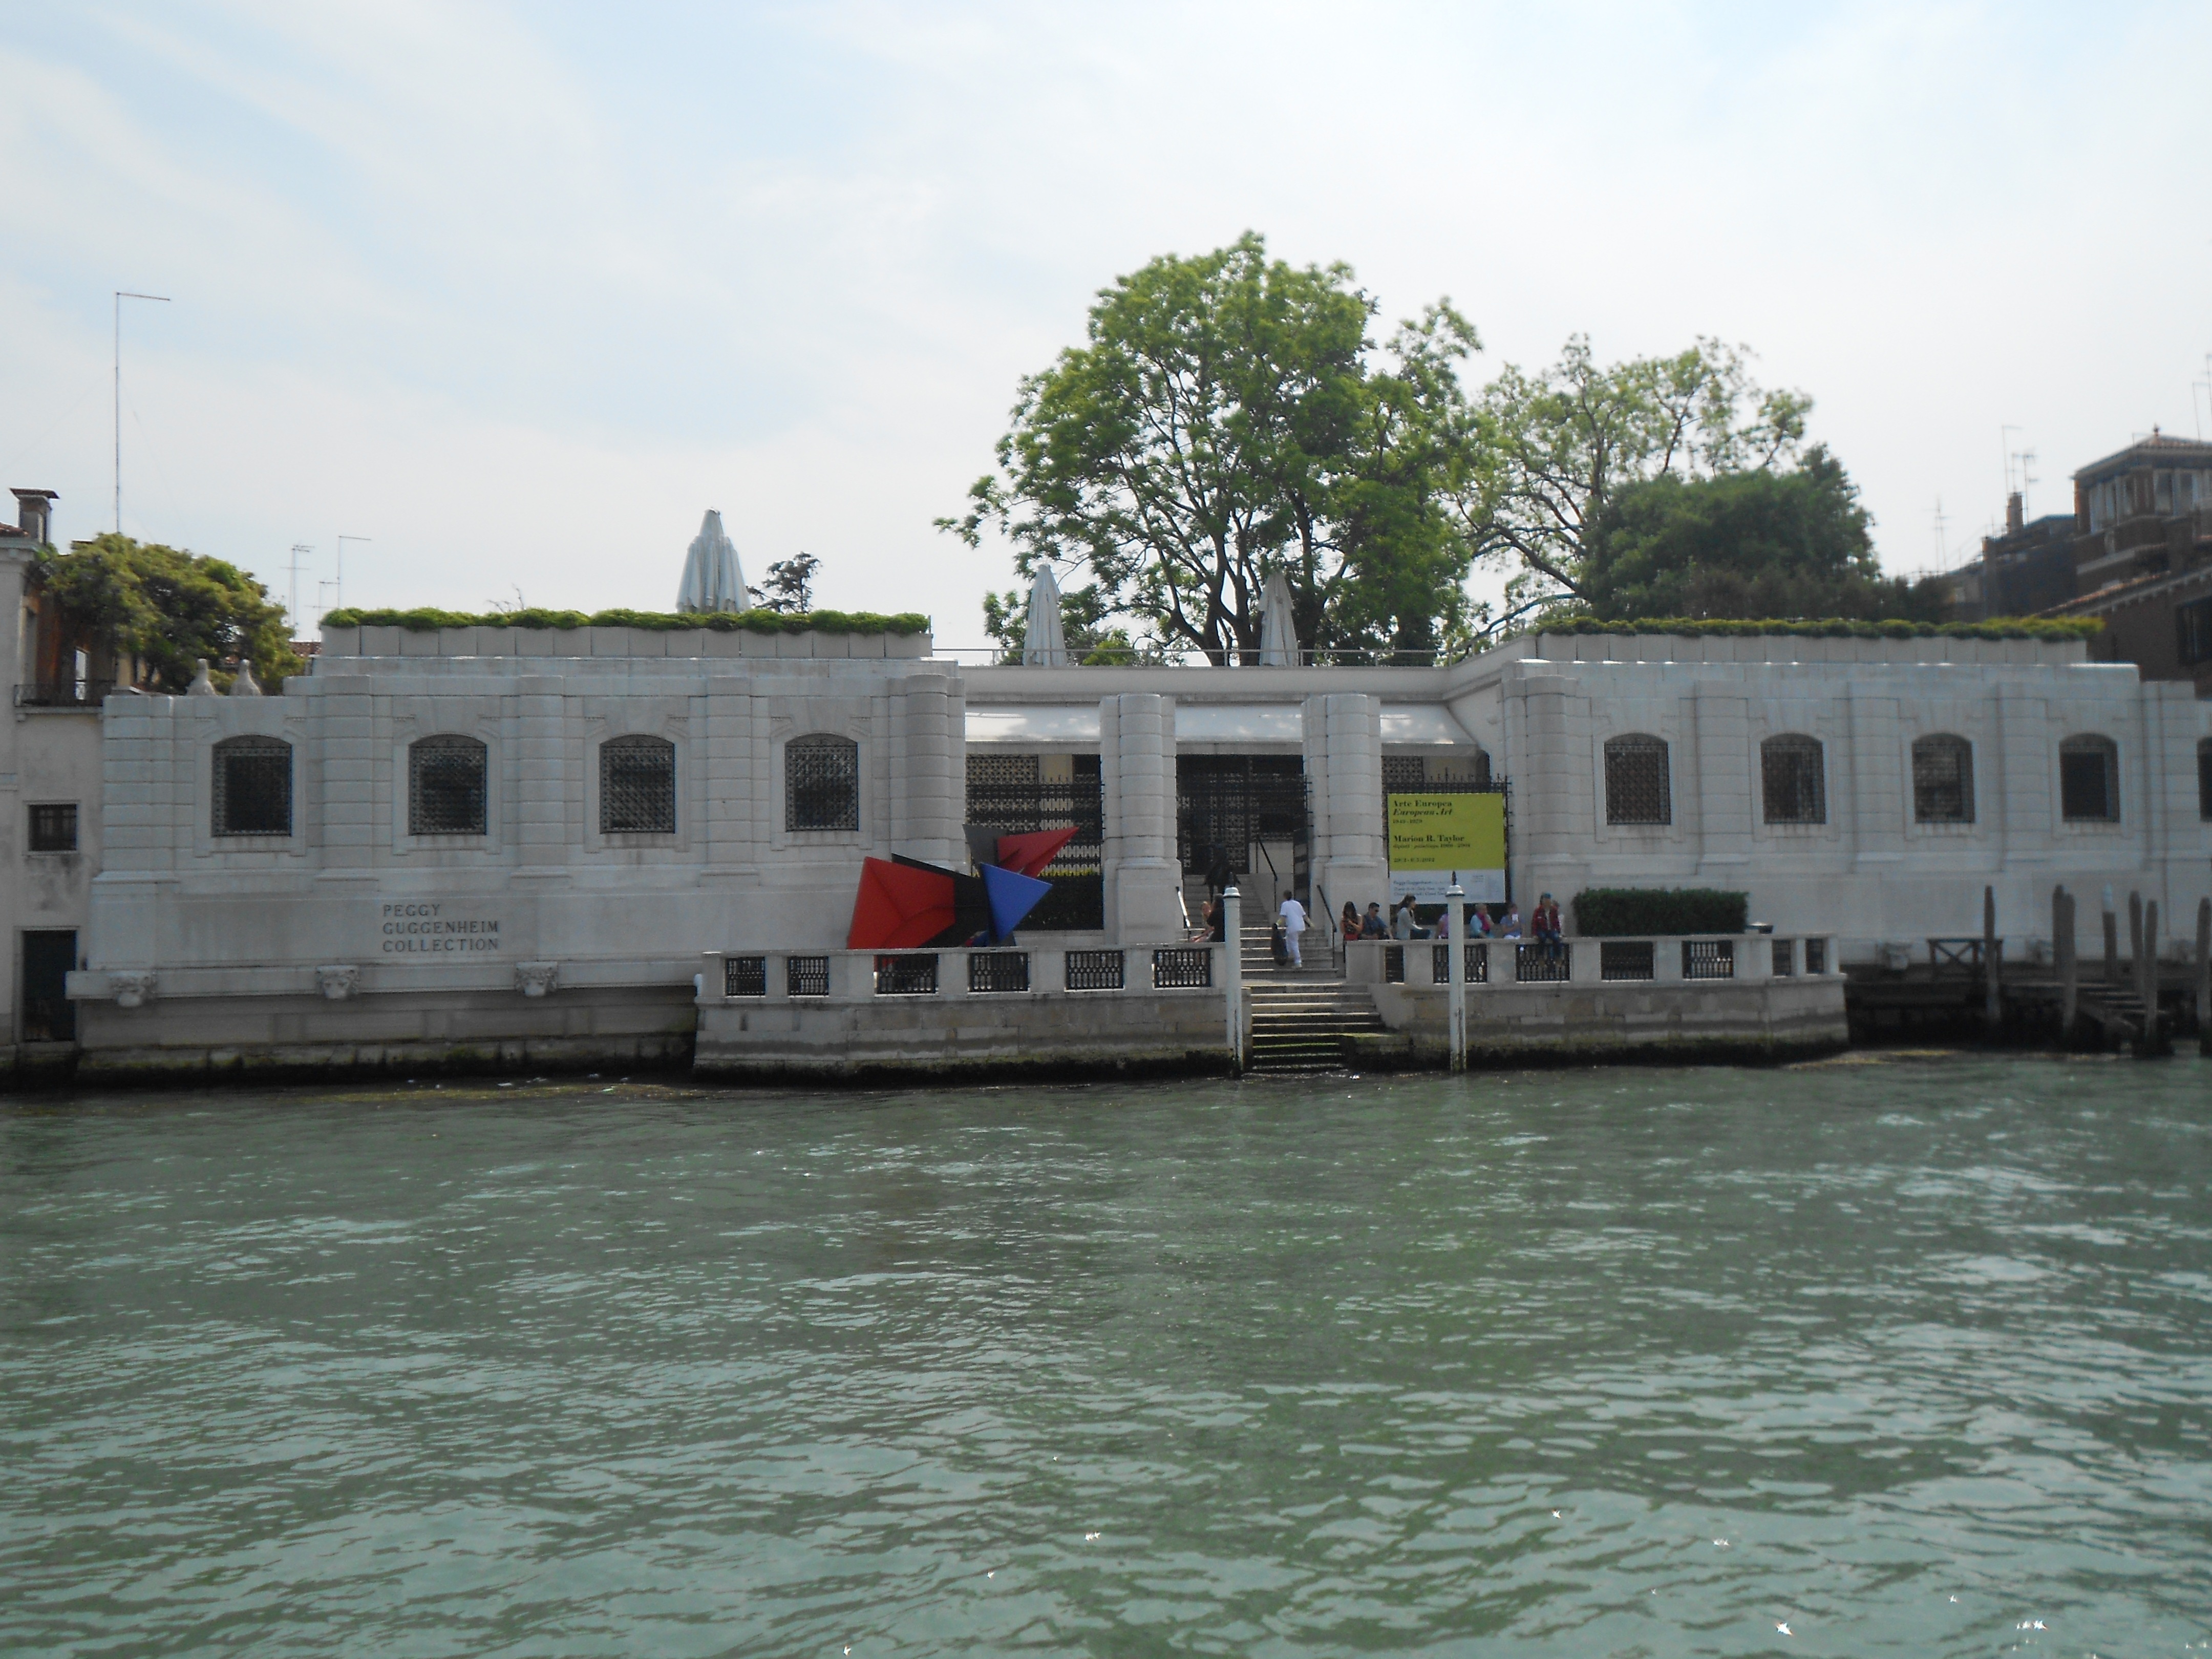
boat, river, canal, vehicle, museum, venice, tourism, cargo ship, waterway, ferry, boating, venezia, watercraft, venetian, tours, peggy guggenheim